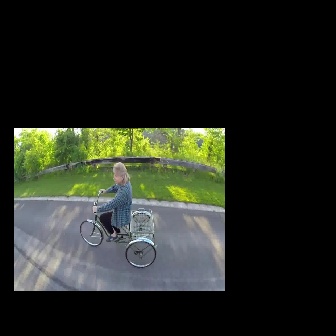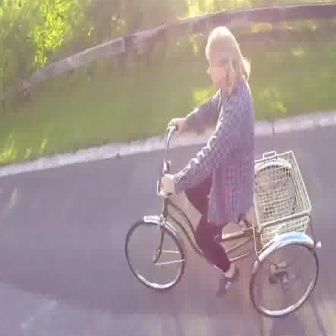
  Please identify the target specified by the bounding box [79,190,157,267] in the first image and locate it in the second image. Return the coordinates in [x_min,y_min,x_max,y_max] format.
Answer: [124,120,320,317]